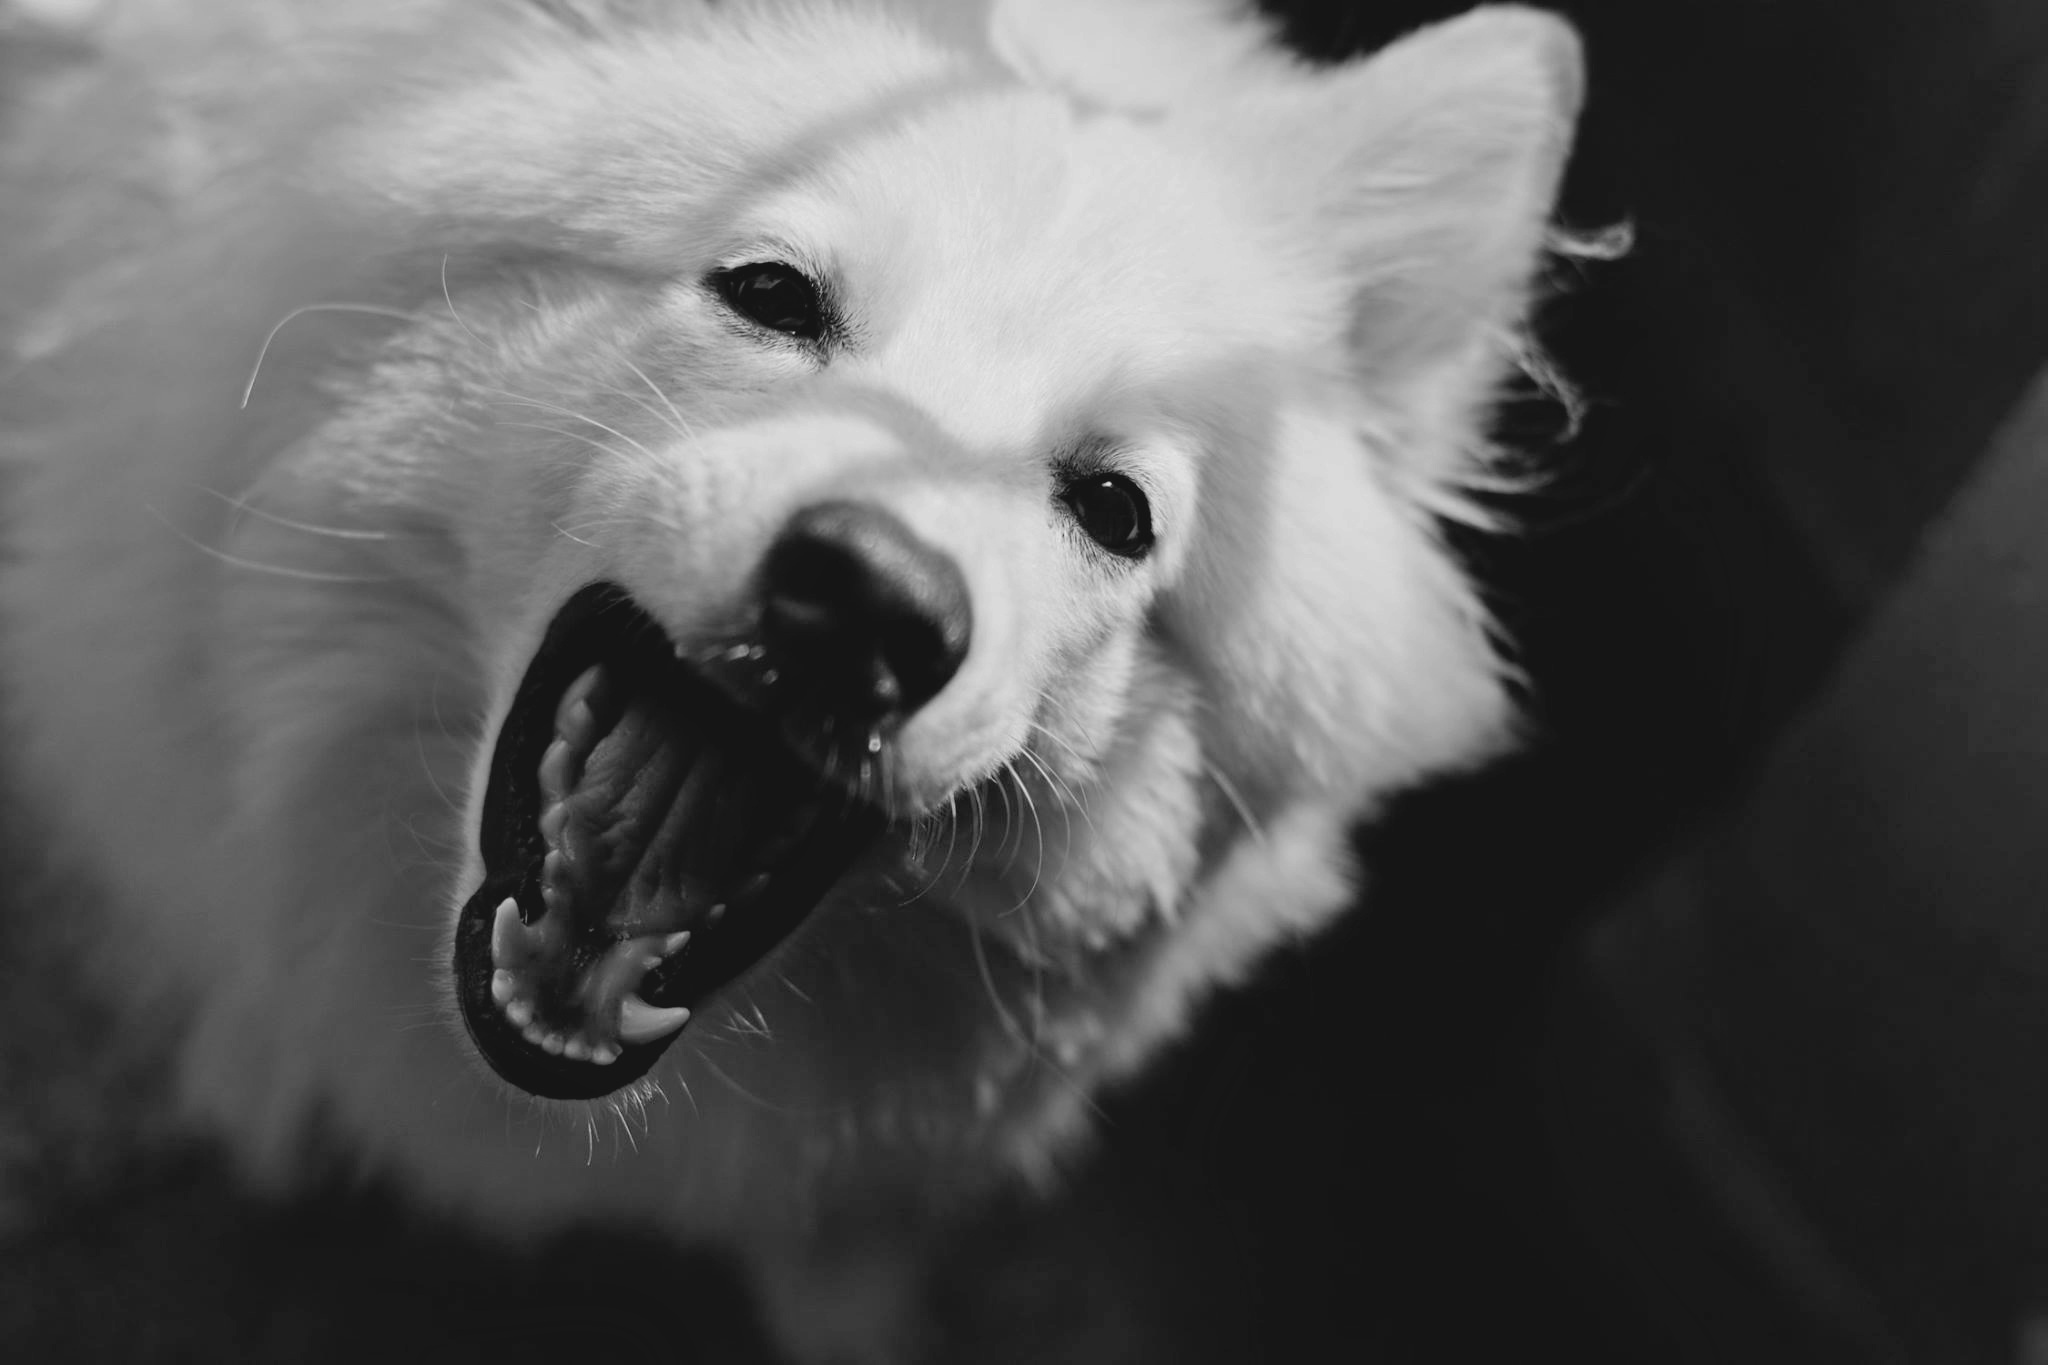
black and white, dog, animal, cute, canine, pet, mammal, monochrome, nose, whiskers, furry, vertebrate, pomeranian, monochrome photography, dog like mammal, dog breed group, west highland white terrier, american eskimo dog